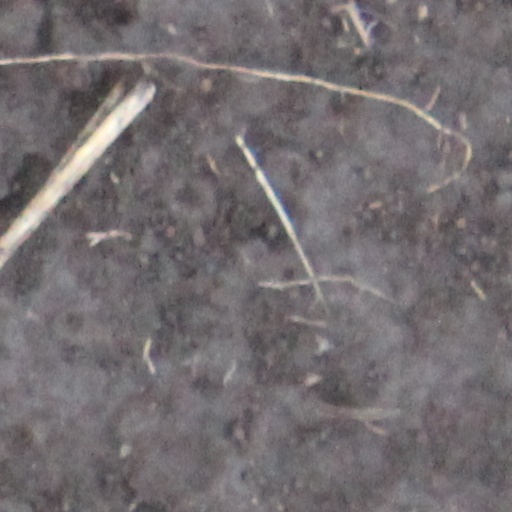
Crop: wheat